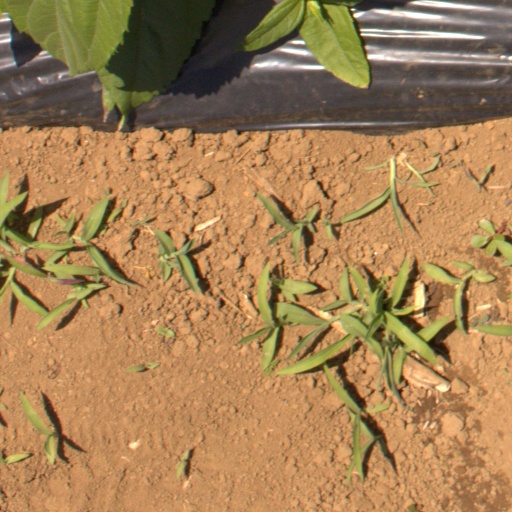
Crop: Jerusalem artichoke